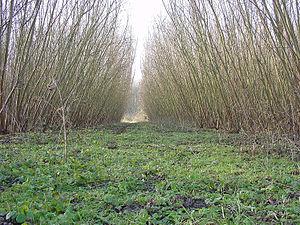
Taillis à courte rotation (TCR) de saules (clones), irrigué par l'eau de la station d'épuration de Villeneuve d'Ascq (dans le nord de la France), pour épuration finale de l'eau (nitrates, phosphates). Ce taillis a servi à produire des copeaux de bois pour alimenter une chaudière-bois.
Le taillis à courte rotation, ou TCR, est une culture ligneuse et pérenne à usage énergétique.